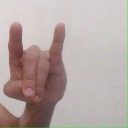
अक्षर: च